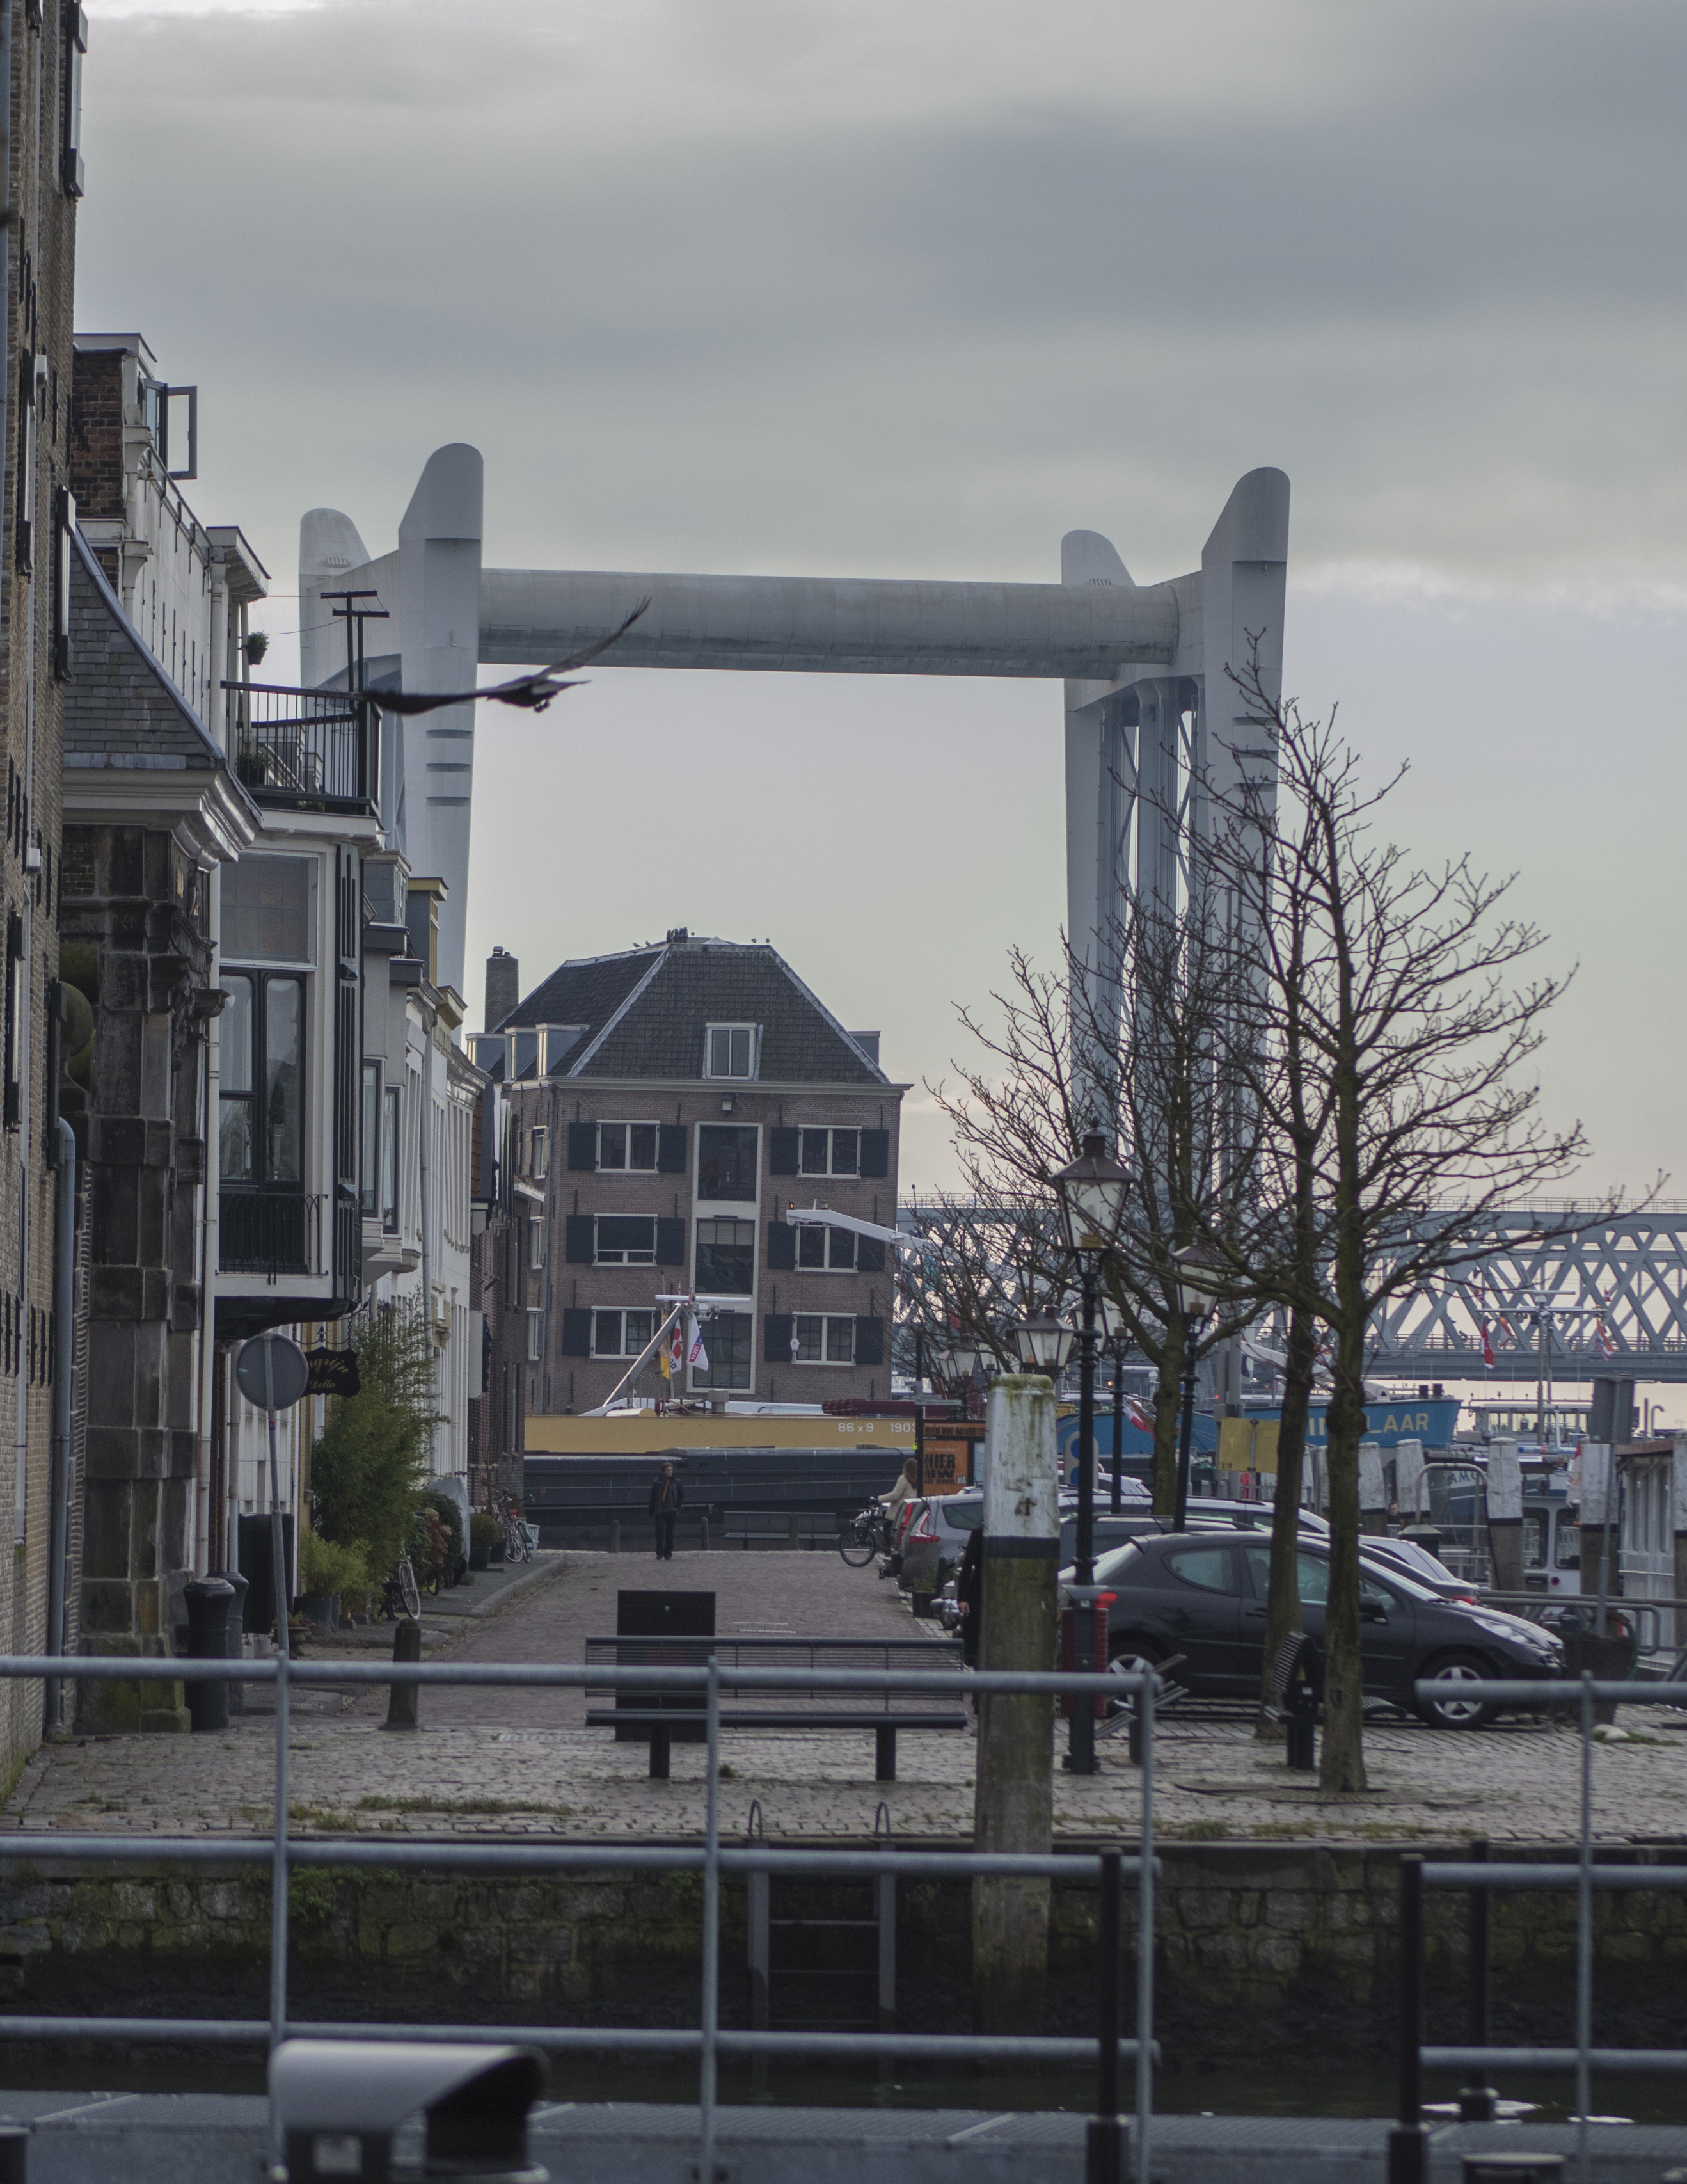
outdoor, snow, winter, architecture, structure, skyline, photography, van, building, city, skyscraper, urban, photo, cityscape, downtown, transport, vehicle, tower, landmark, nikon, historic, waterway, tower block, holland, nederland, netherlands, de, dutch, outdoorphotography, picture, photograph, fotos, foto, fotografie, pd, urbanphotography, bridges, paulvandevelde, pdvandevelde, padagudaloma, dordrecht, stadsfotografie, nederlandinfotos, historisch, urbanfotografie, stadswandeling, architectuur, pvdvfotografie, pdvandeveldedordrecht, diep, rondjedordt, dedordtevaer, dutchphotography, nederlandsefotografie, dutchphotogaraphy, totallydutch, fotografienederland, hollandsefotografie, fotografieholland, dordtmonumenteel, fotosdordrecht, fotosvandordrecht, velde, erfgoedcentrumdiep, openmonumentendag, fotovandeweek, dordrechtmonumenteel, spoorbrug, prorail, brugoverdeoudemaas, urban area, human settlement